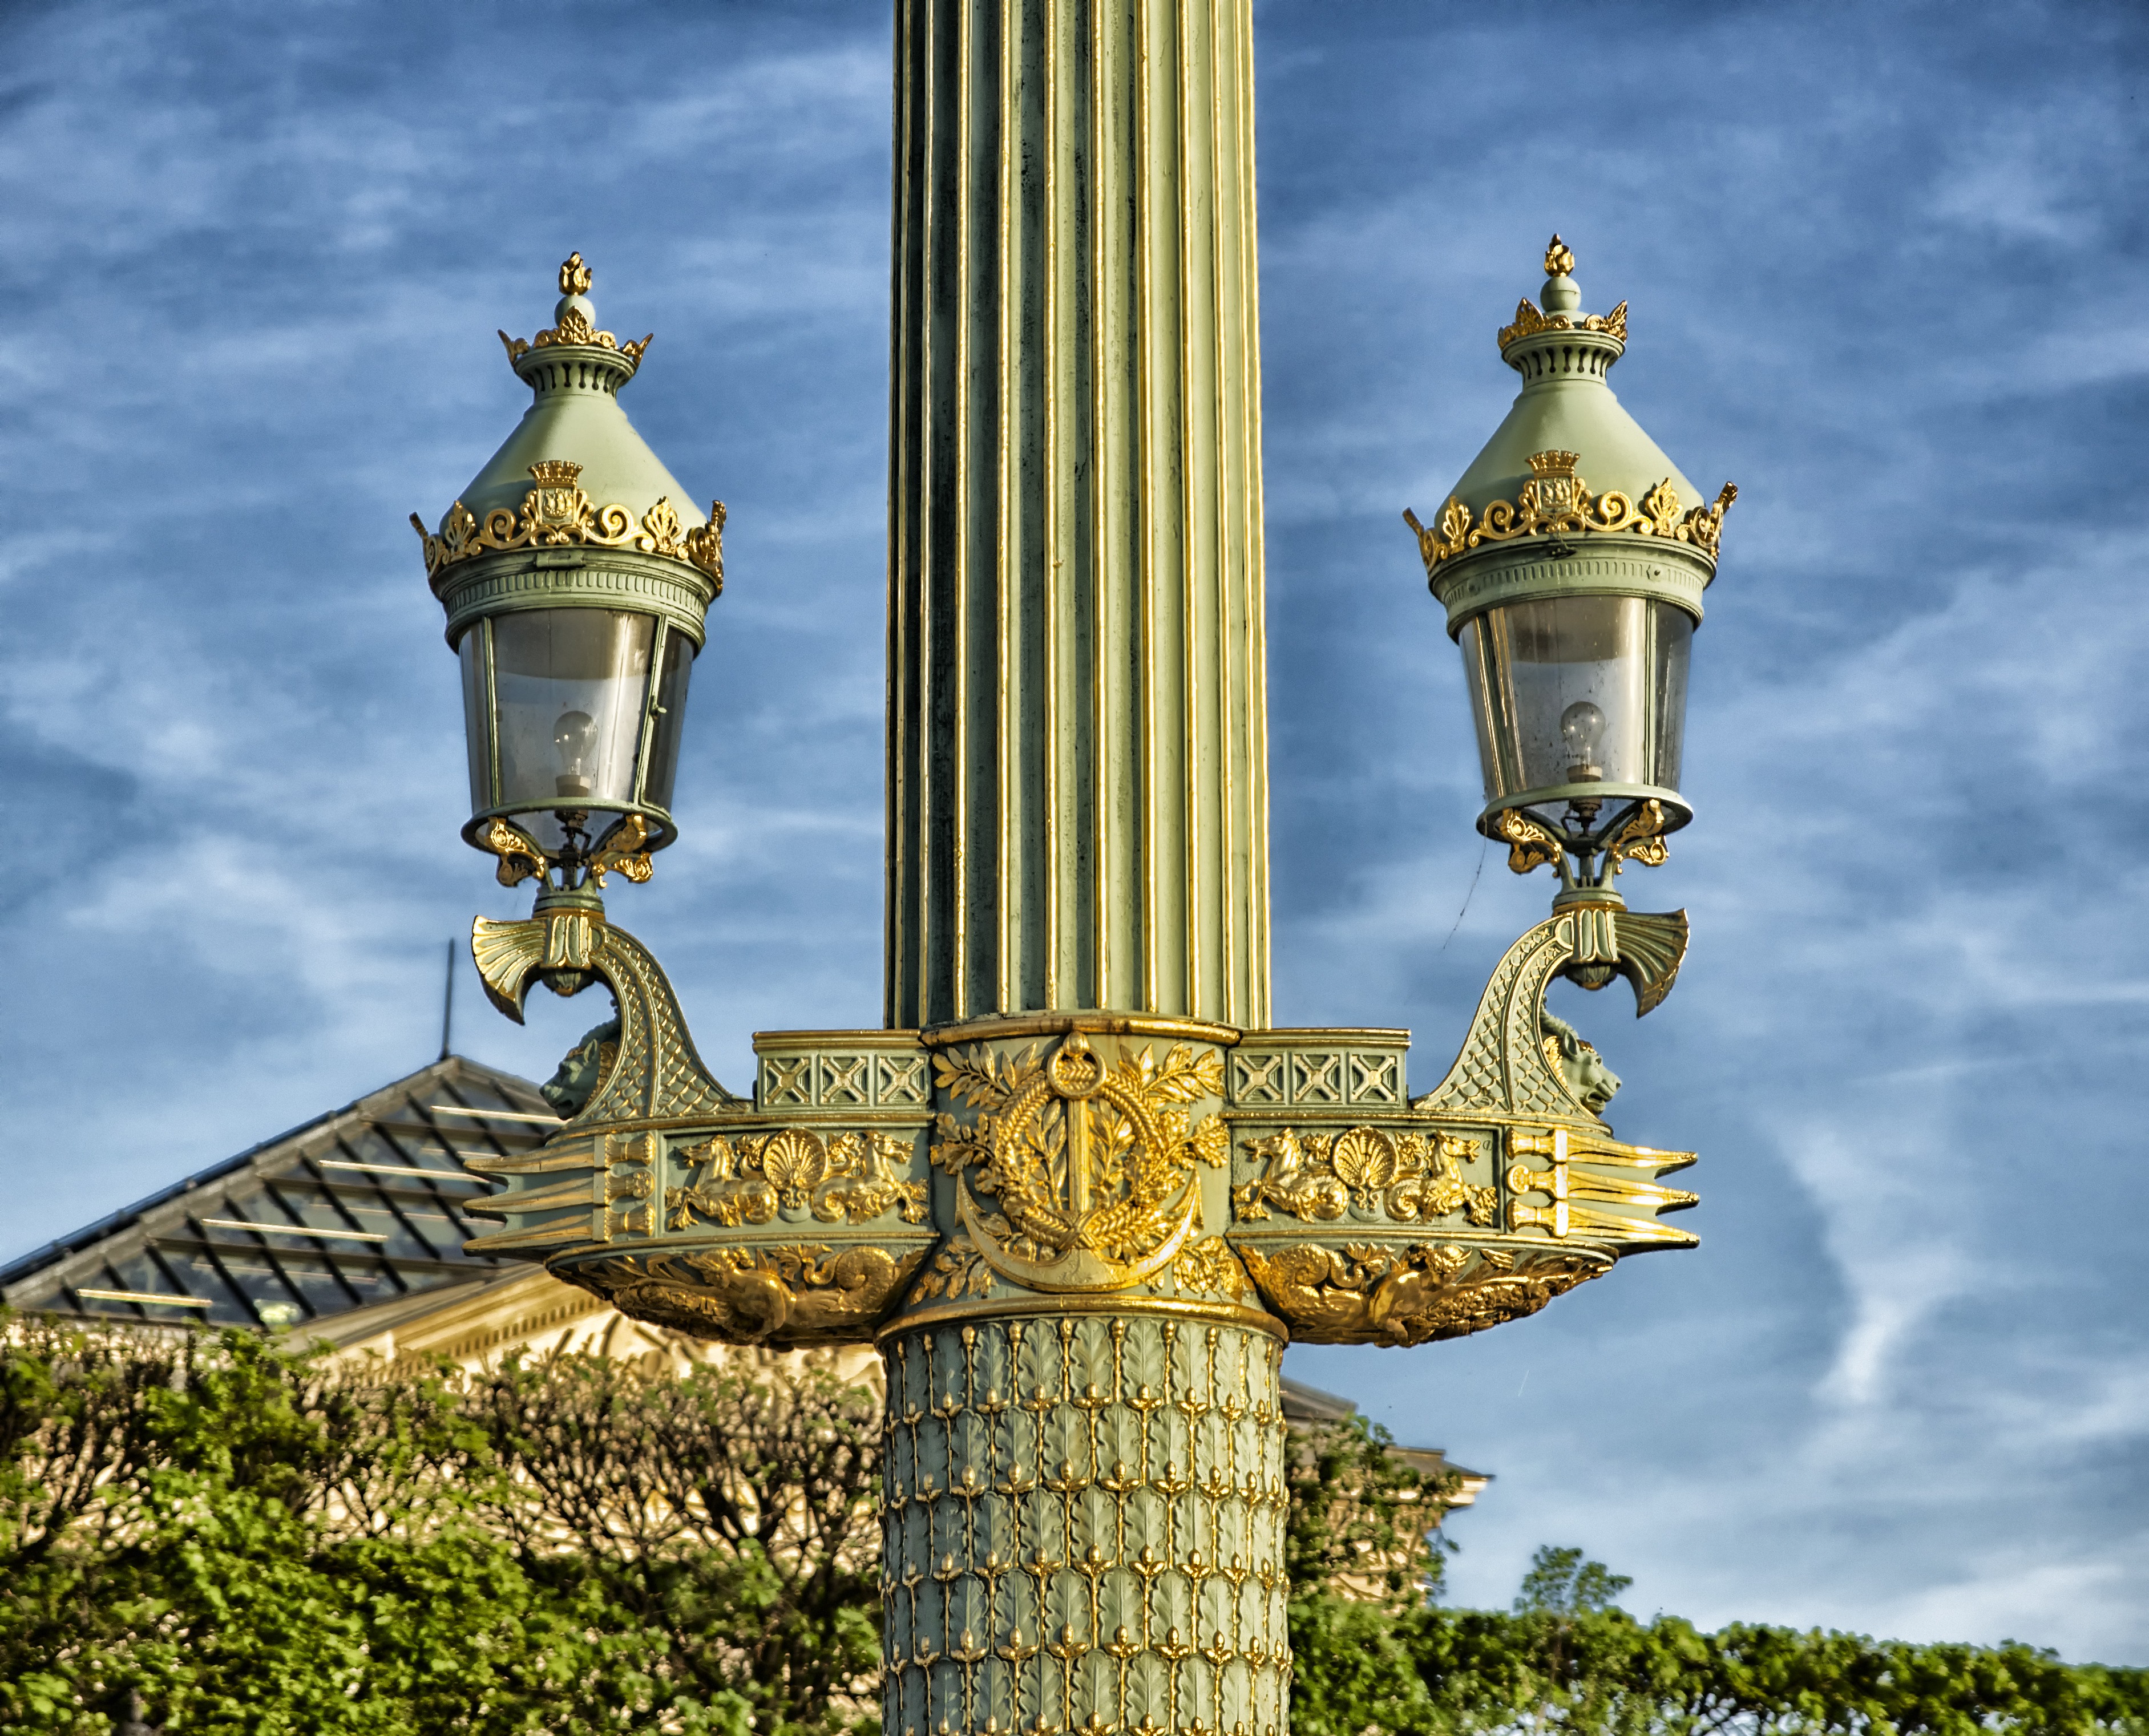
city, paris, urban, france, statue, column, tower, landmark, street light, lamp post, lighting, place of worship, close up, outside, hdr, spire, elegant, cities, place de la concorde, rostral columns, destinations macro